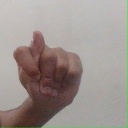
अक्षर: ट